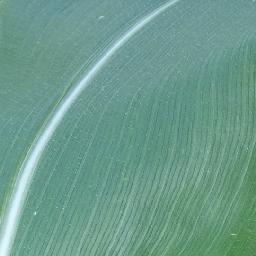
Label: Corn_(Maize)___Healthy